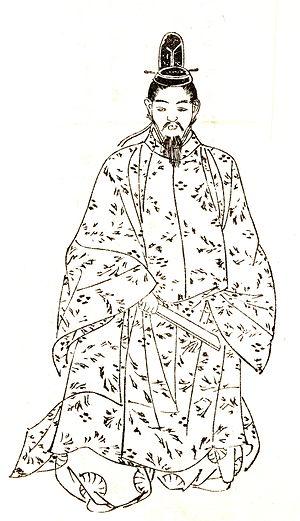
Fujiwara no Kintō, aussi connu sous le nom de Dainagon Kintō, était un poète japonais ainsi qu'un bureaucrate de l'époque de Heian et un membre du clan Fujiwara. Son père était le régent Fujiwara no Yoritada. Dans toute sa vie, Fuijwara no Kintō a écrit un nombre très important de poèmes et de recueils, incluant le Shūishū, le Wakan rōeishū et la liste des 36 poètes illustres : Sanjūrokkasen. Il a aussi rédigé un traité de protocole, le Hokuzanshō. Il a servi à la cour impériale sous le grade de nagon, tout comme les grands poètes de son temps. On les nomme Shinagon.
Cette page dresse une liste de personnalités nées au cours de l'année 966 :